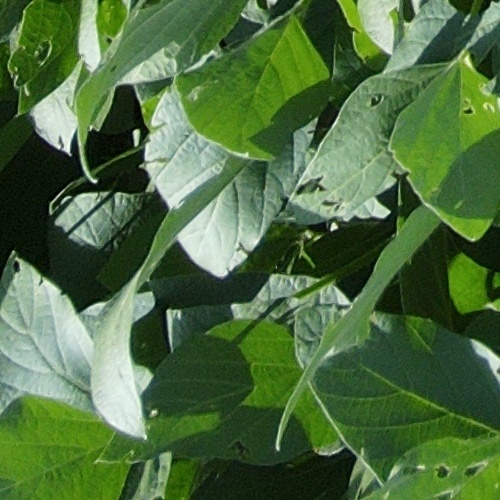
Label: Caterpillar